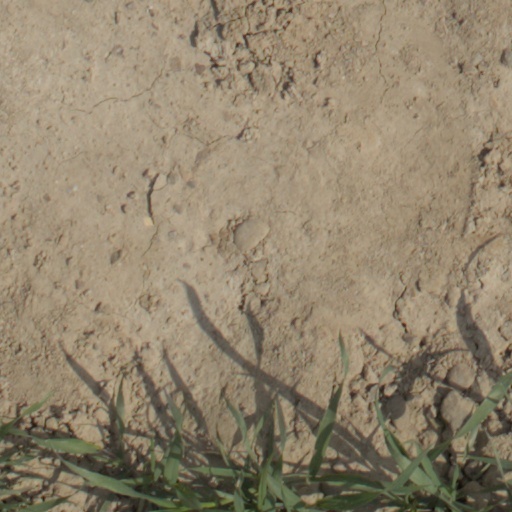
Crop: wheat